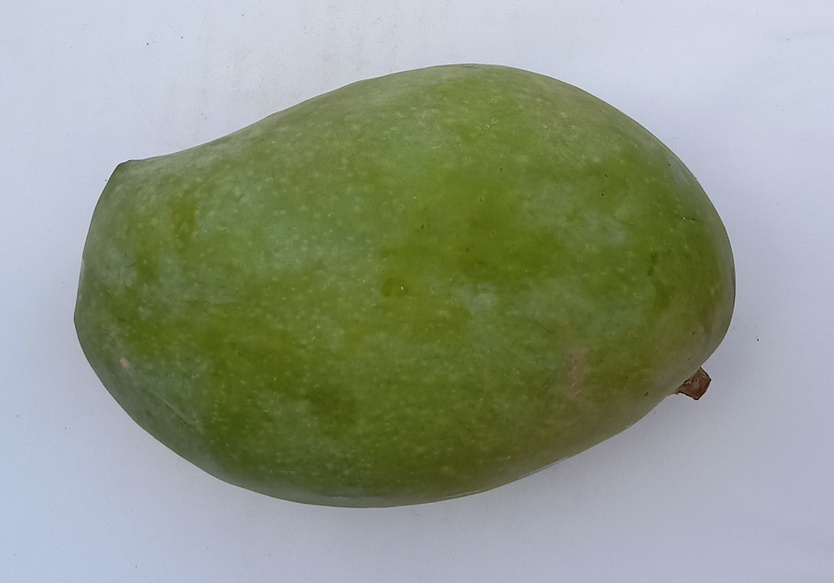
Mango variety: Fajri